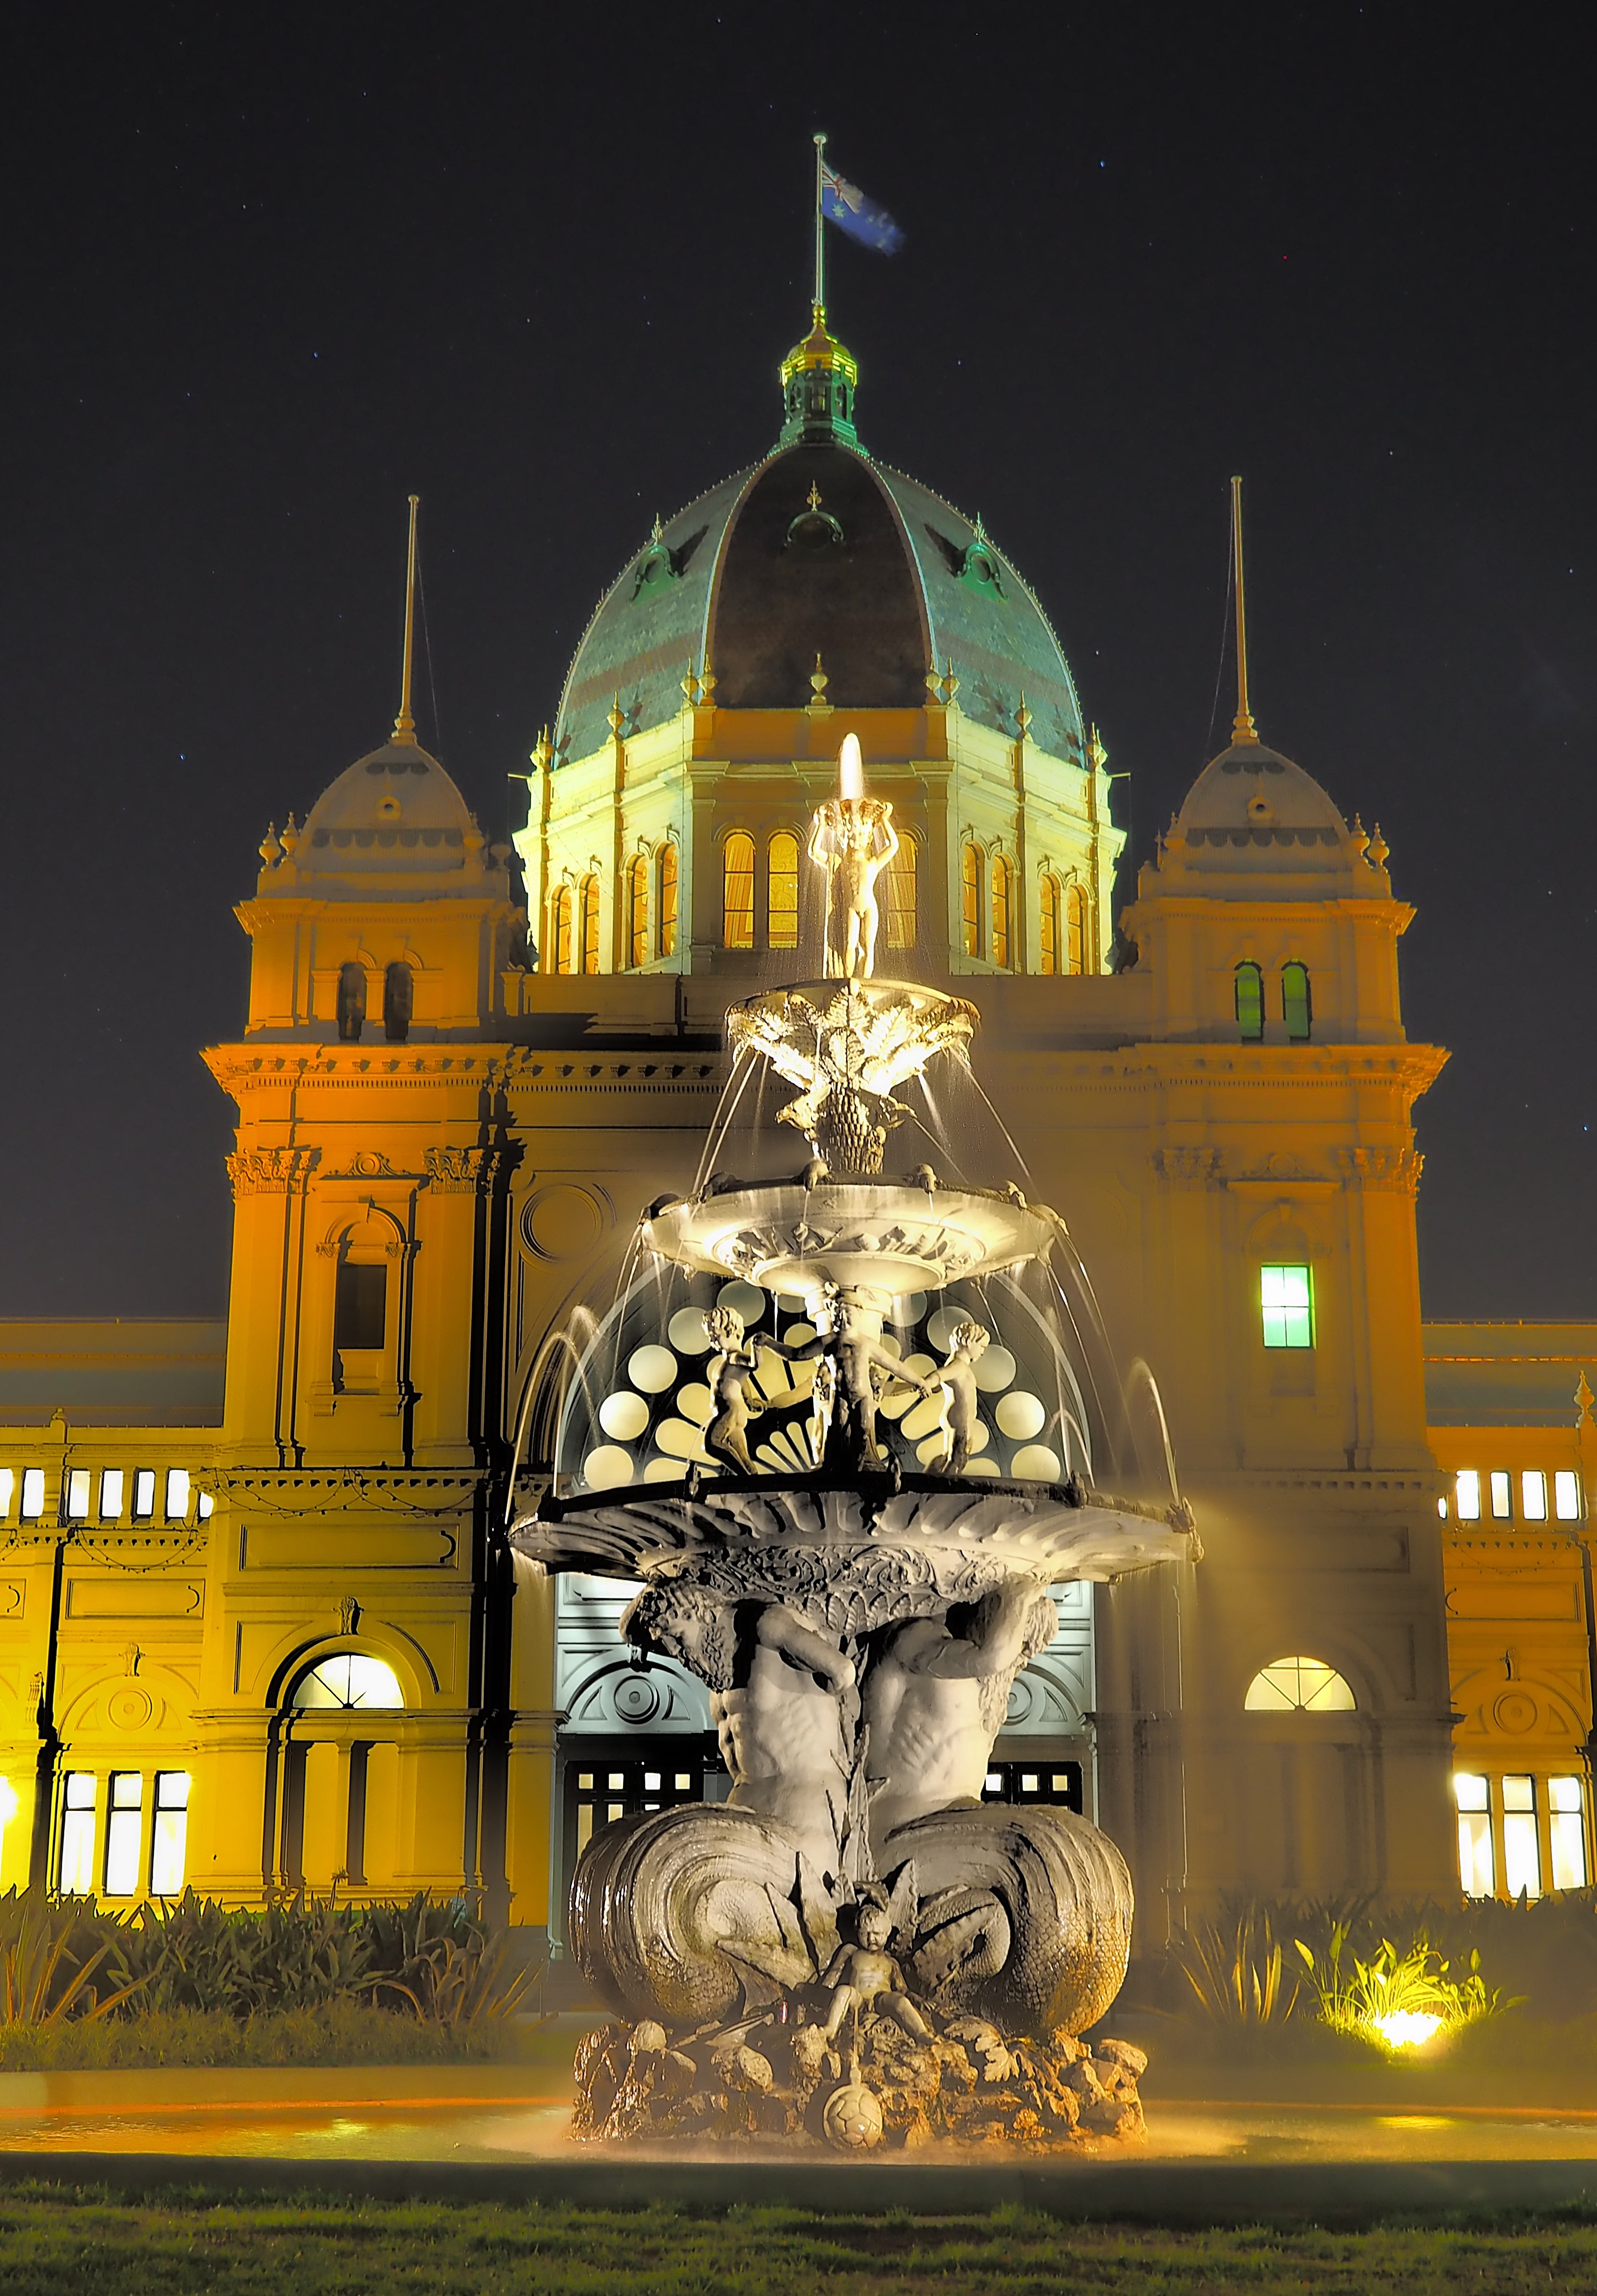
night, city, landmark, lighting, fountain, dome, melbourne, water feature